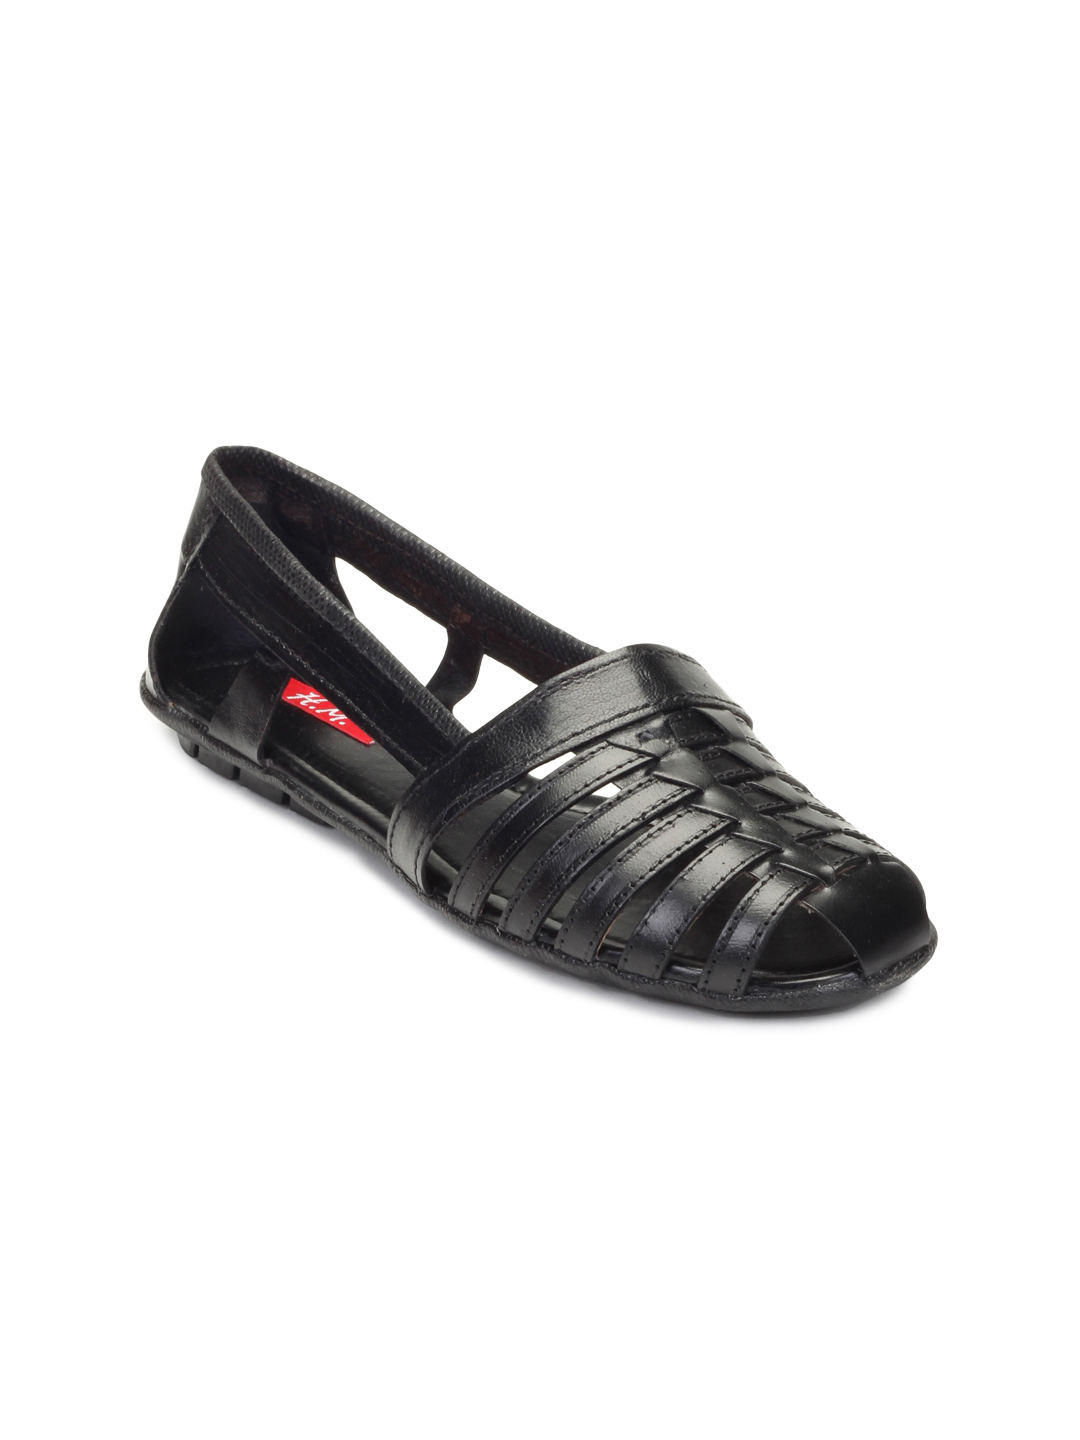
HM Women Black Flats
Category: Footwear / Shoes / Heels
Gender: Women
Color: Black
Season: Winter 2012
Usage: Casual